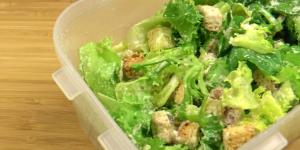
ensalada cesar para tupper